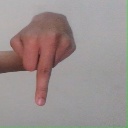
अक्षर: प